Islam in Spain

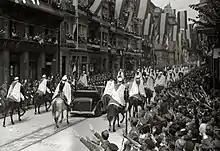
Francisco Franco arriving in San Sebastián in 1939, escorted by the Moorish Guard

In Spain, Islam is considered a minority though "deep-rooted" religion together with Judaism, the Evangelic Church, the Church of Jesus Christ of Latter-day Saints, the Jehovah's Witnesses, Buddhism and the Eastern Orthodox Church. In this sense, the Spanish state established a legal framework for the accommodation of those remarkable religions within the legal framework of cooperative church-state relations. Until now, just the Jewish, the Evangelic and the Muslim communities have signed a formal Agreement with the state.